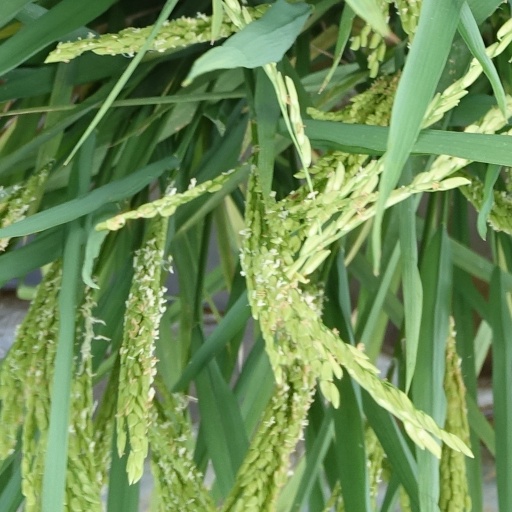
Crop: rice